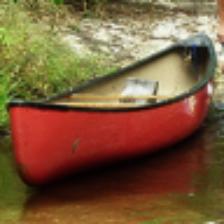
Label: NonHuman